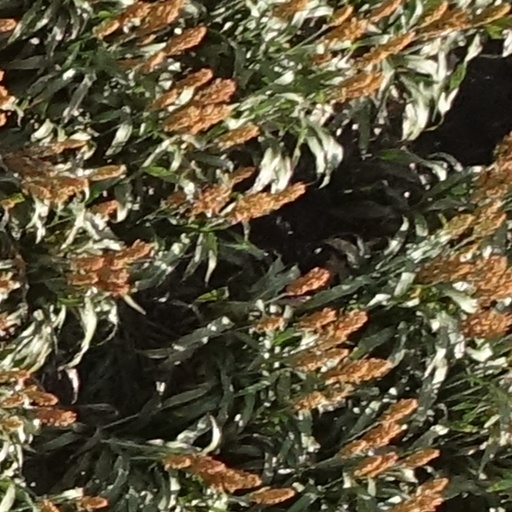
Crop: sorghum